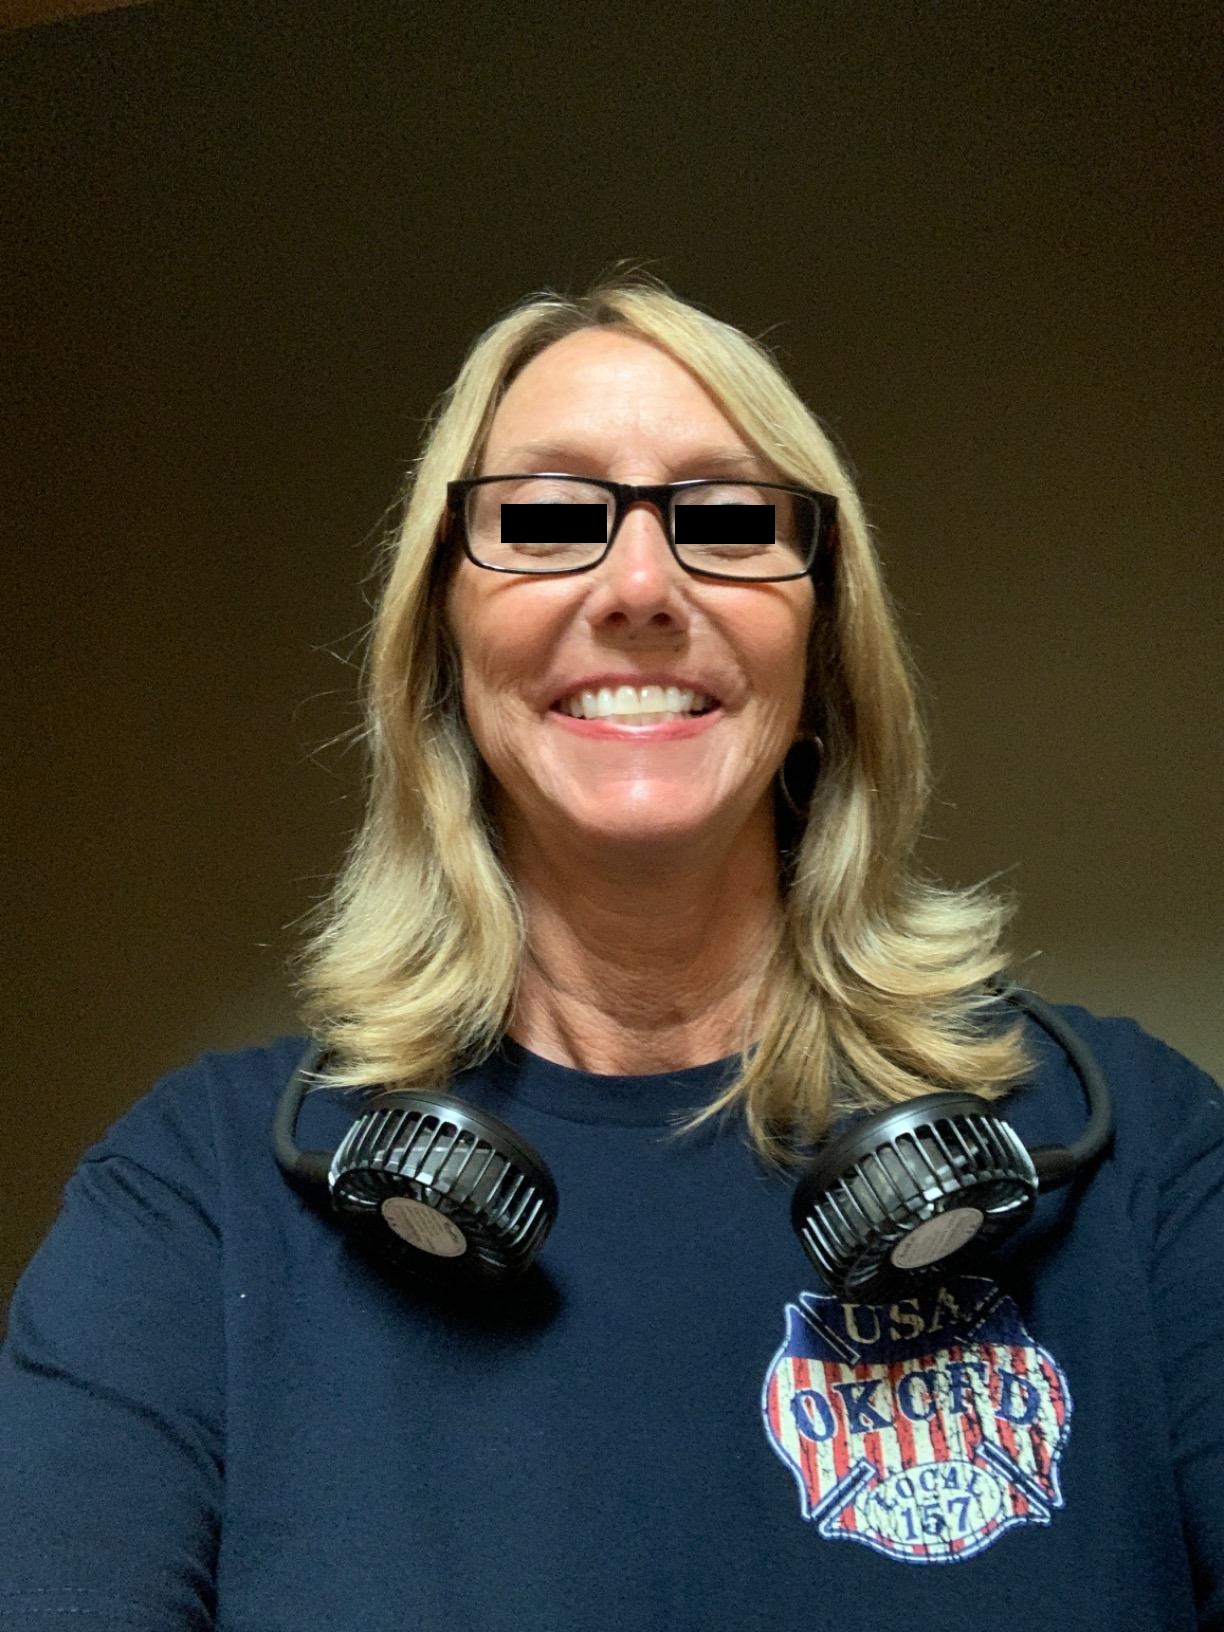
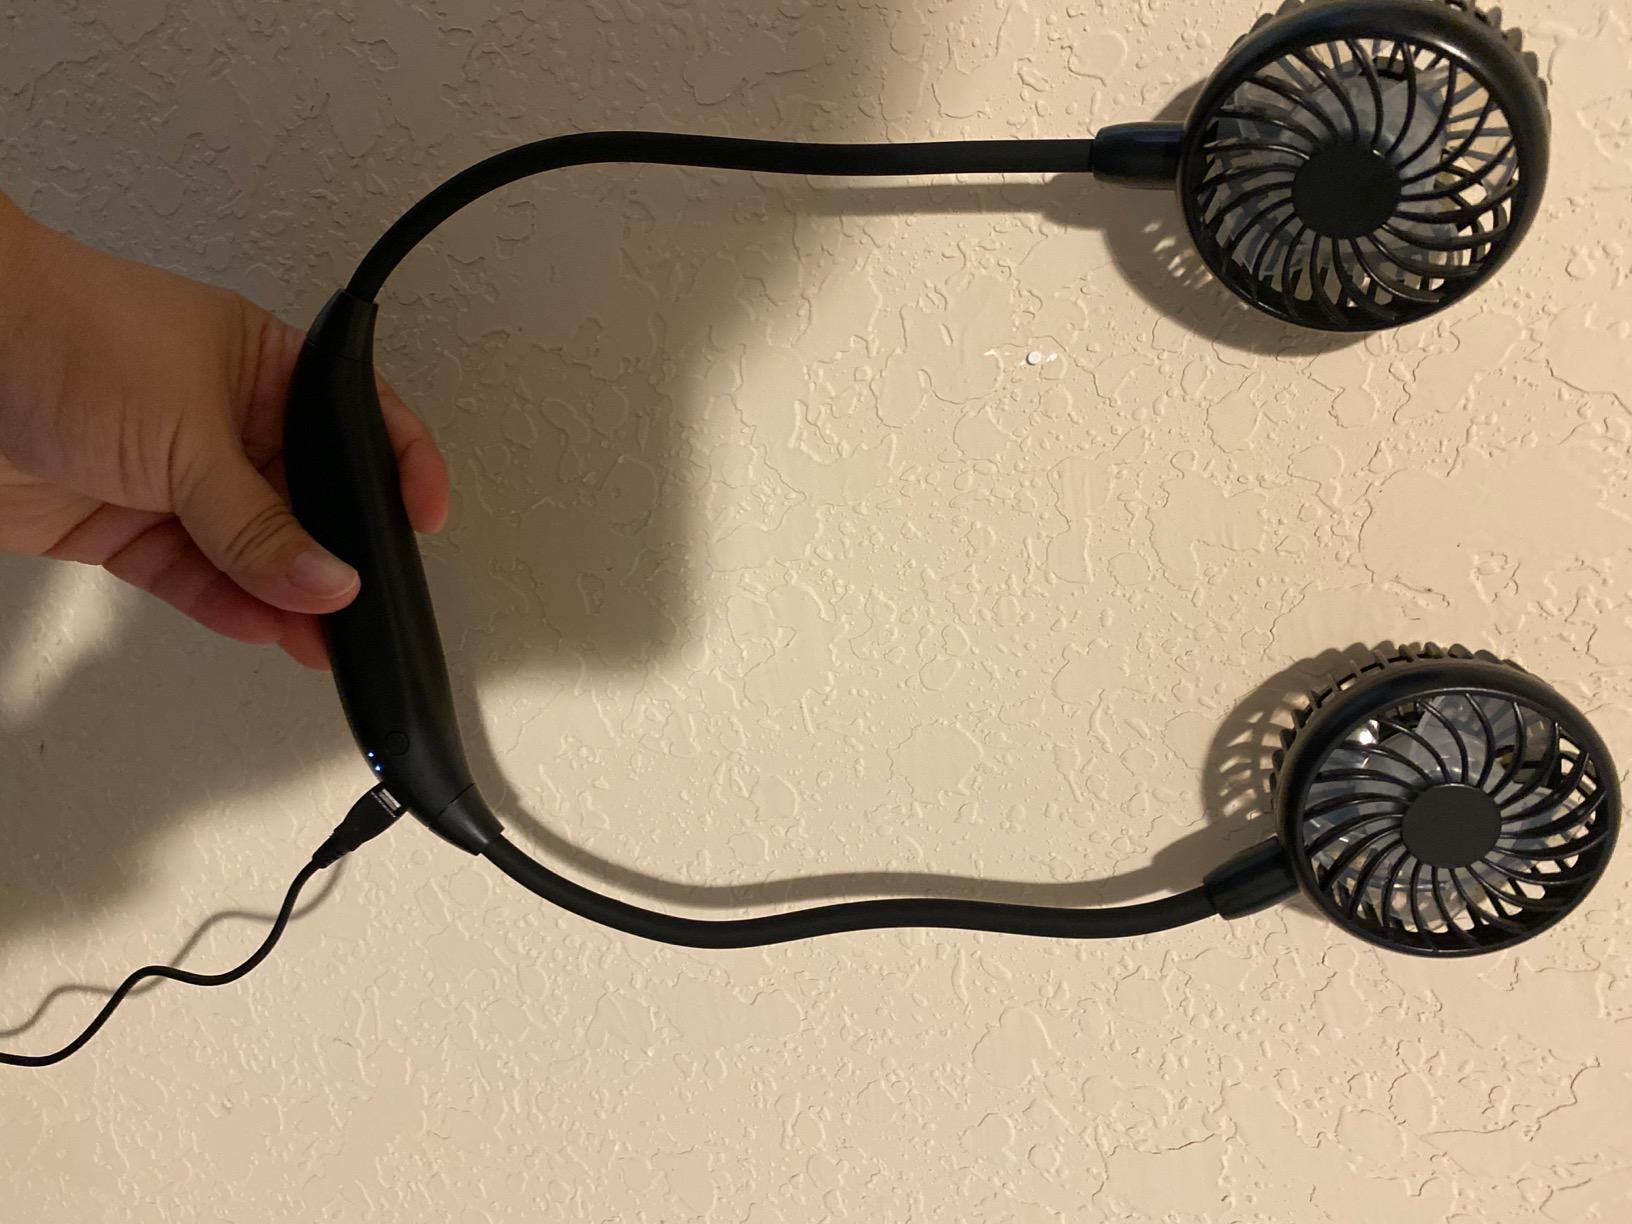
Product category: fan
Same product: yes